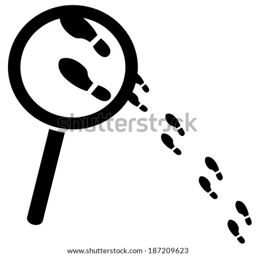
concept illustration showing a magnifying glass over a few footprints